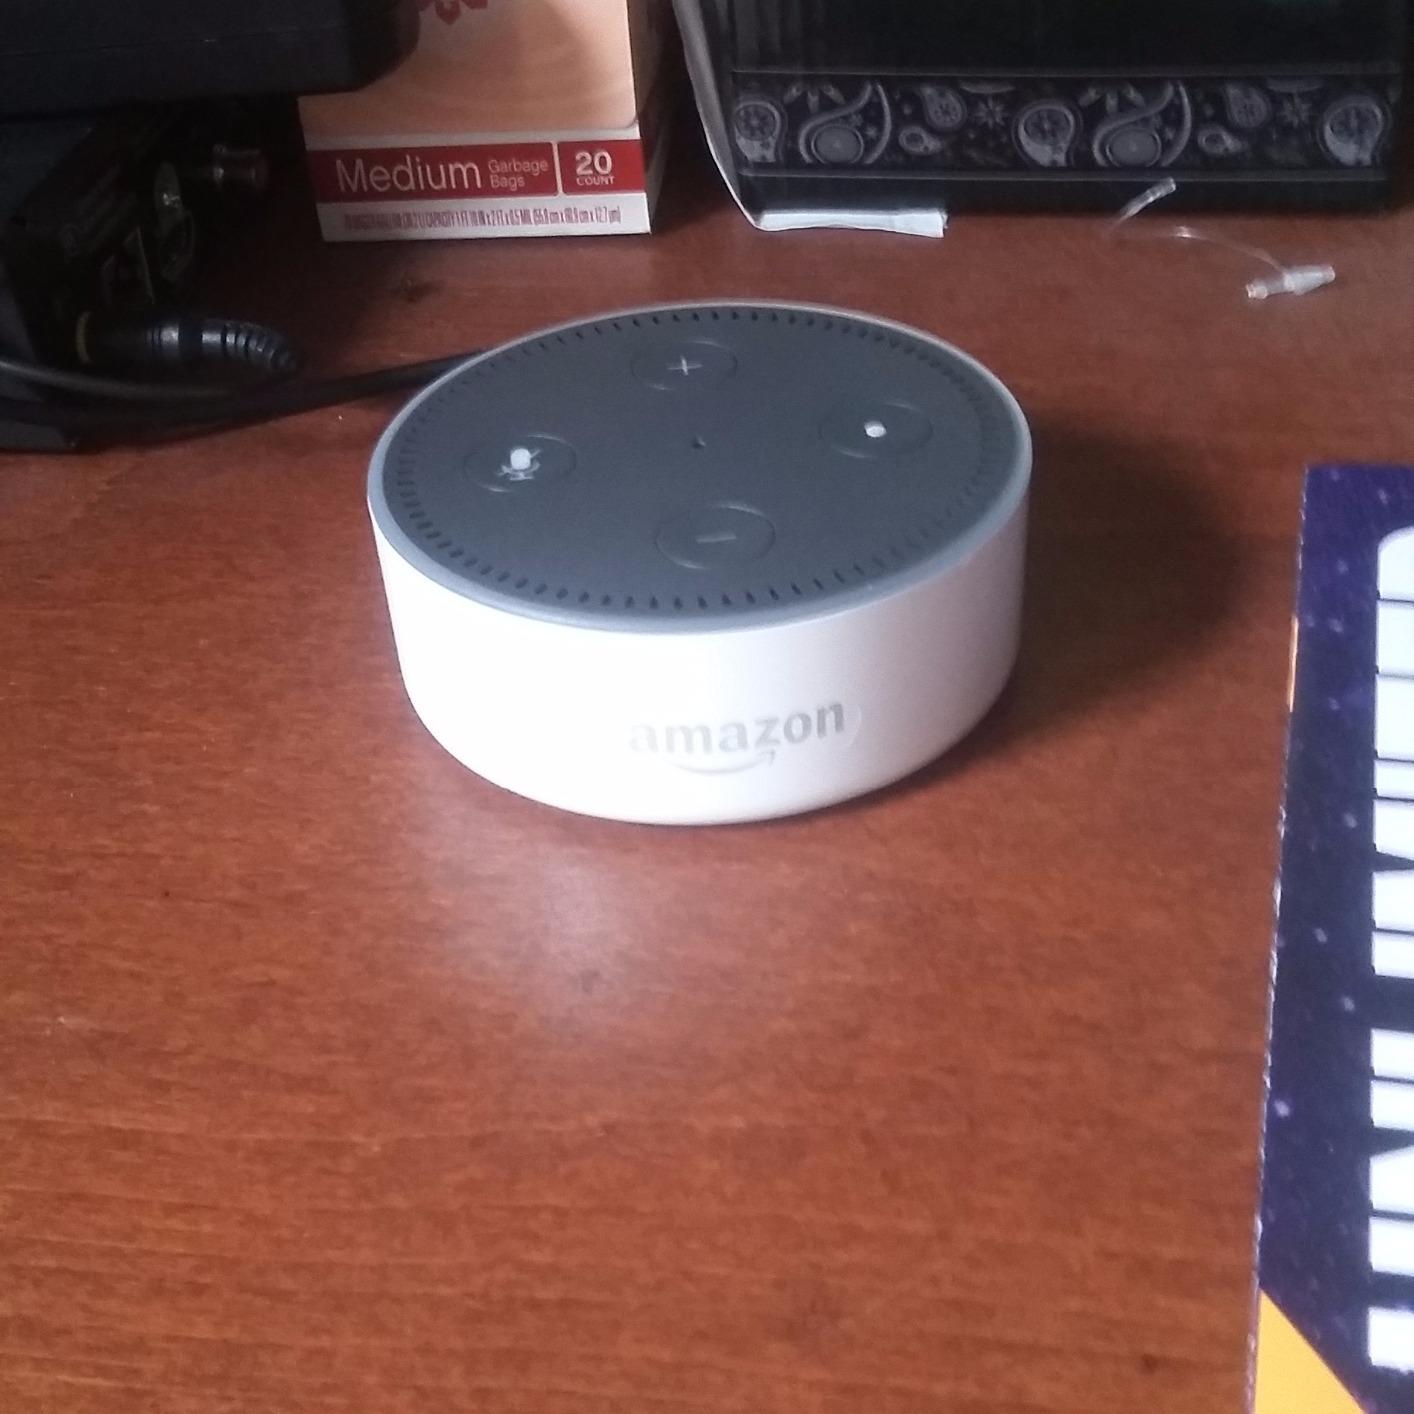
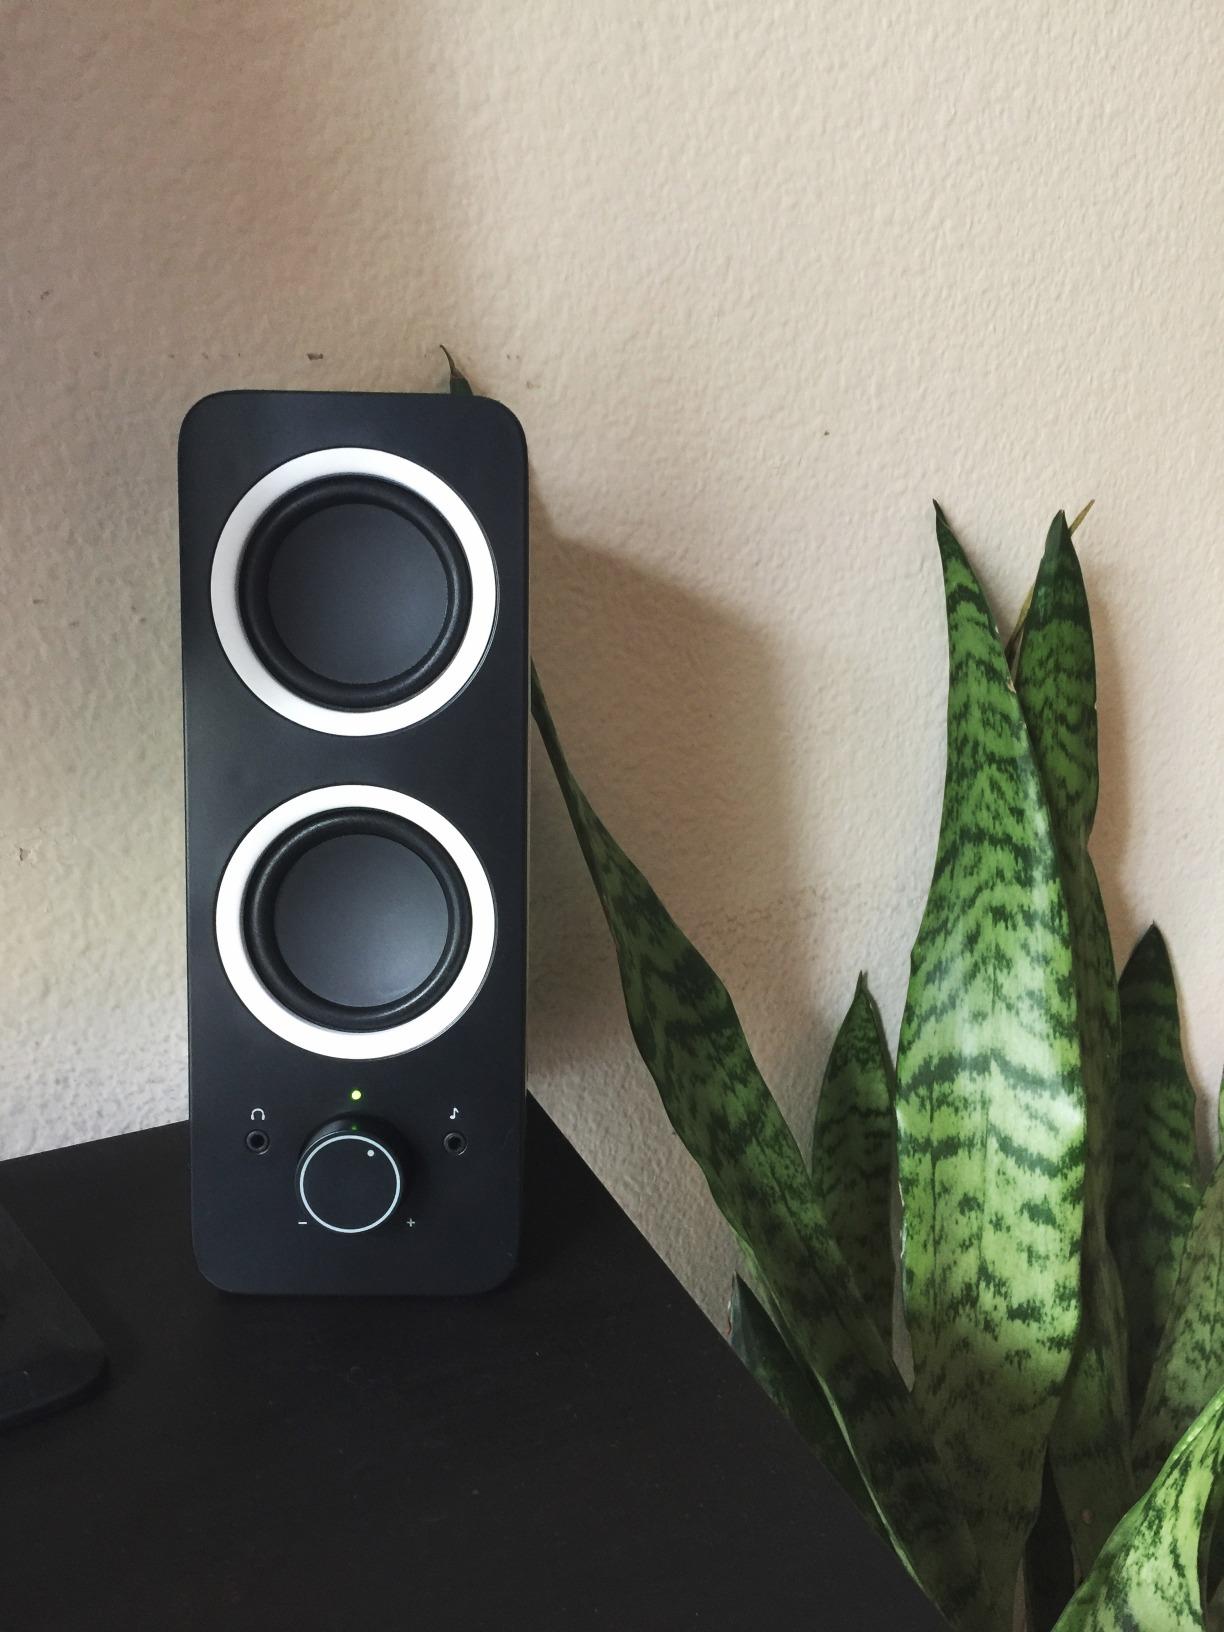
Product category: speaker
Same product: no